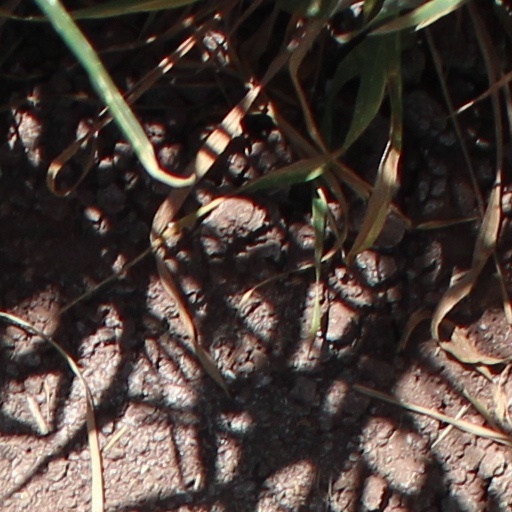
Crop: wheat